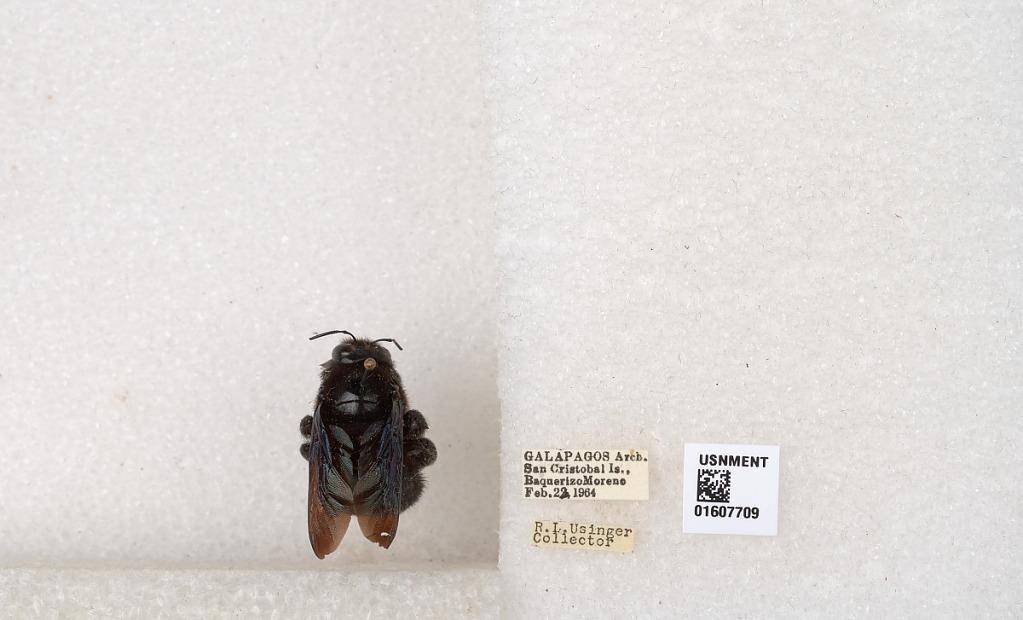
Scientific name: Xylocopa (Neoxylocopa) darwini Cockerell
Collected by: R. Usinger
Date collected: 1964-2-22
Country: Ecuador
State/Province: Galapagos
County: San Cristobal
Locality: San Cristobal Is., Baquerizo Moreno
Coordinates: -0.82046, -89.4347